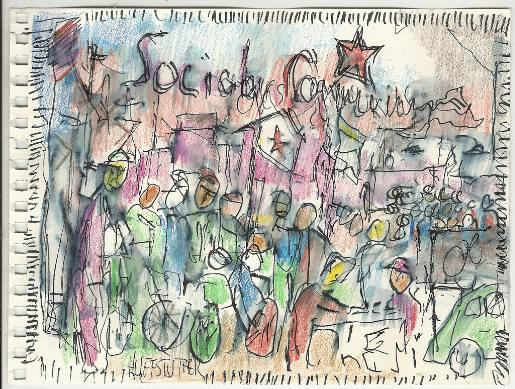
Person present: No